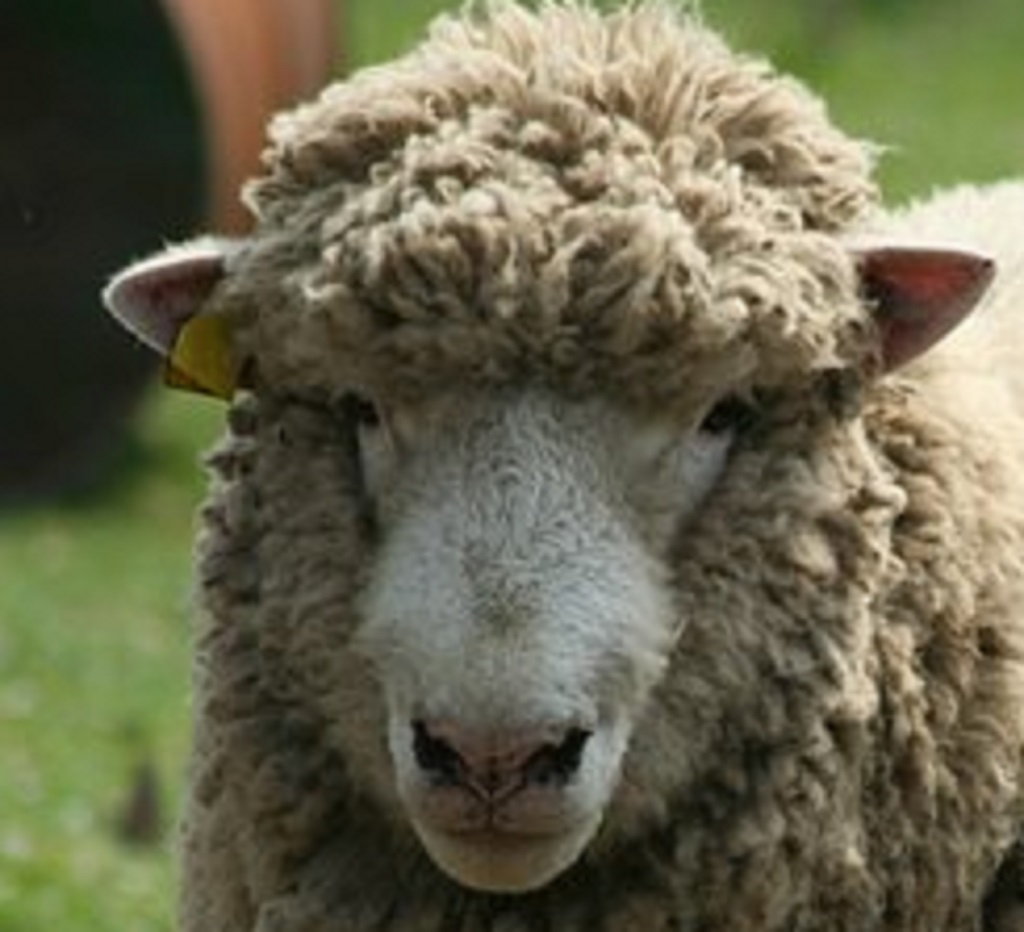
Label: no pain